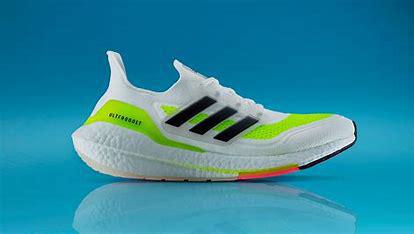
Brand: Adidas
Model: Ultraboost 21 Lauf